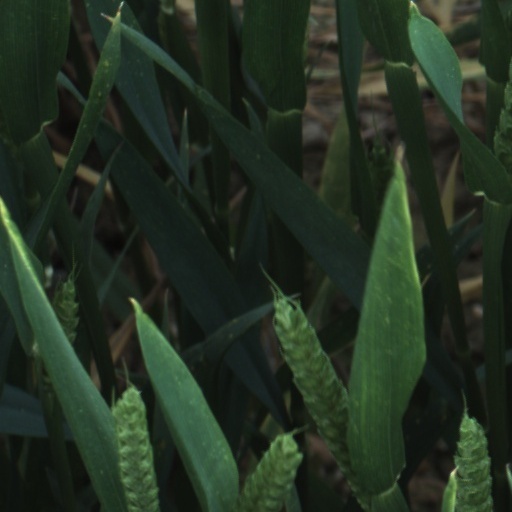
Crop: wheat